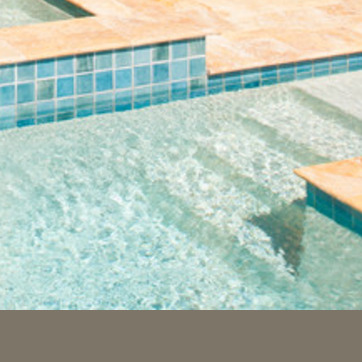
Material: water